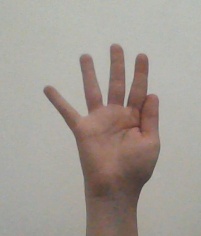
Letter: sheen